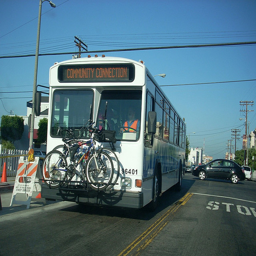
A city bus driving down the street.
Community Connection bus driving on street with several bicycles on the bike rack.
a public transit bus with bicycles attached in the front
A city bus with bikes on it's front driving down a street.
A local transit bus driving through an intersection.